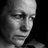
Emotion: sad